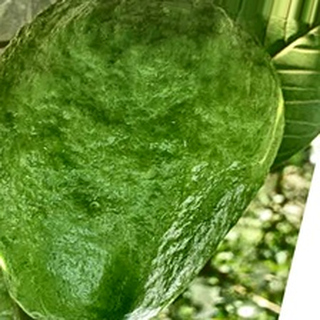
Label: healthy_guava